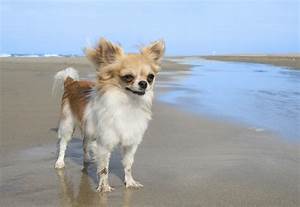
Label: cane